List of restaurants in London

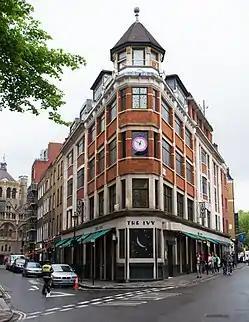
The Ivy, London, England

This is a list of notable restaurants in London, United Kingdom.